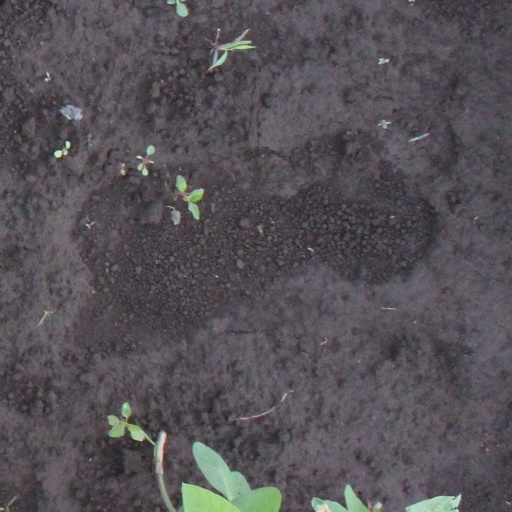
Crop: soybean